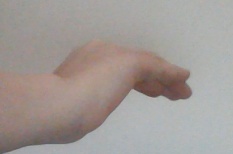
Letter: haa